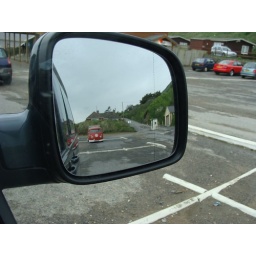
nice split screen van parked in saunton car park